Julio César Arana

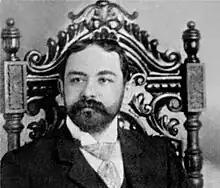
Julio César Arana in 1907

Julio Arana started multiple enterprises in collaboration with different business partners in the 1890s. Two of these notable partners include Juan B. Vega and Luis F. Morey, who established the Vega, Morey y Compania in 1890. Another company founded in the same year, was Arana y Vega Ltda, a commercial firm that had an office on the Javary River. This relationship helped to facilitate transportation for Arana's expanding enterprise. In 1896, Arana moved his family to Iquitos. That same year, The "Galvez" steamship, owned by Arana and captained by his brother Lizardo, travelled down the Caraparaná River and purchased six tons of rubber from Colombians that were settled there.